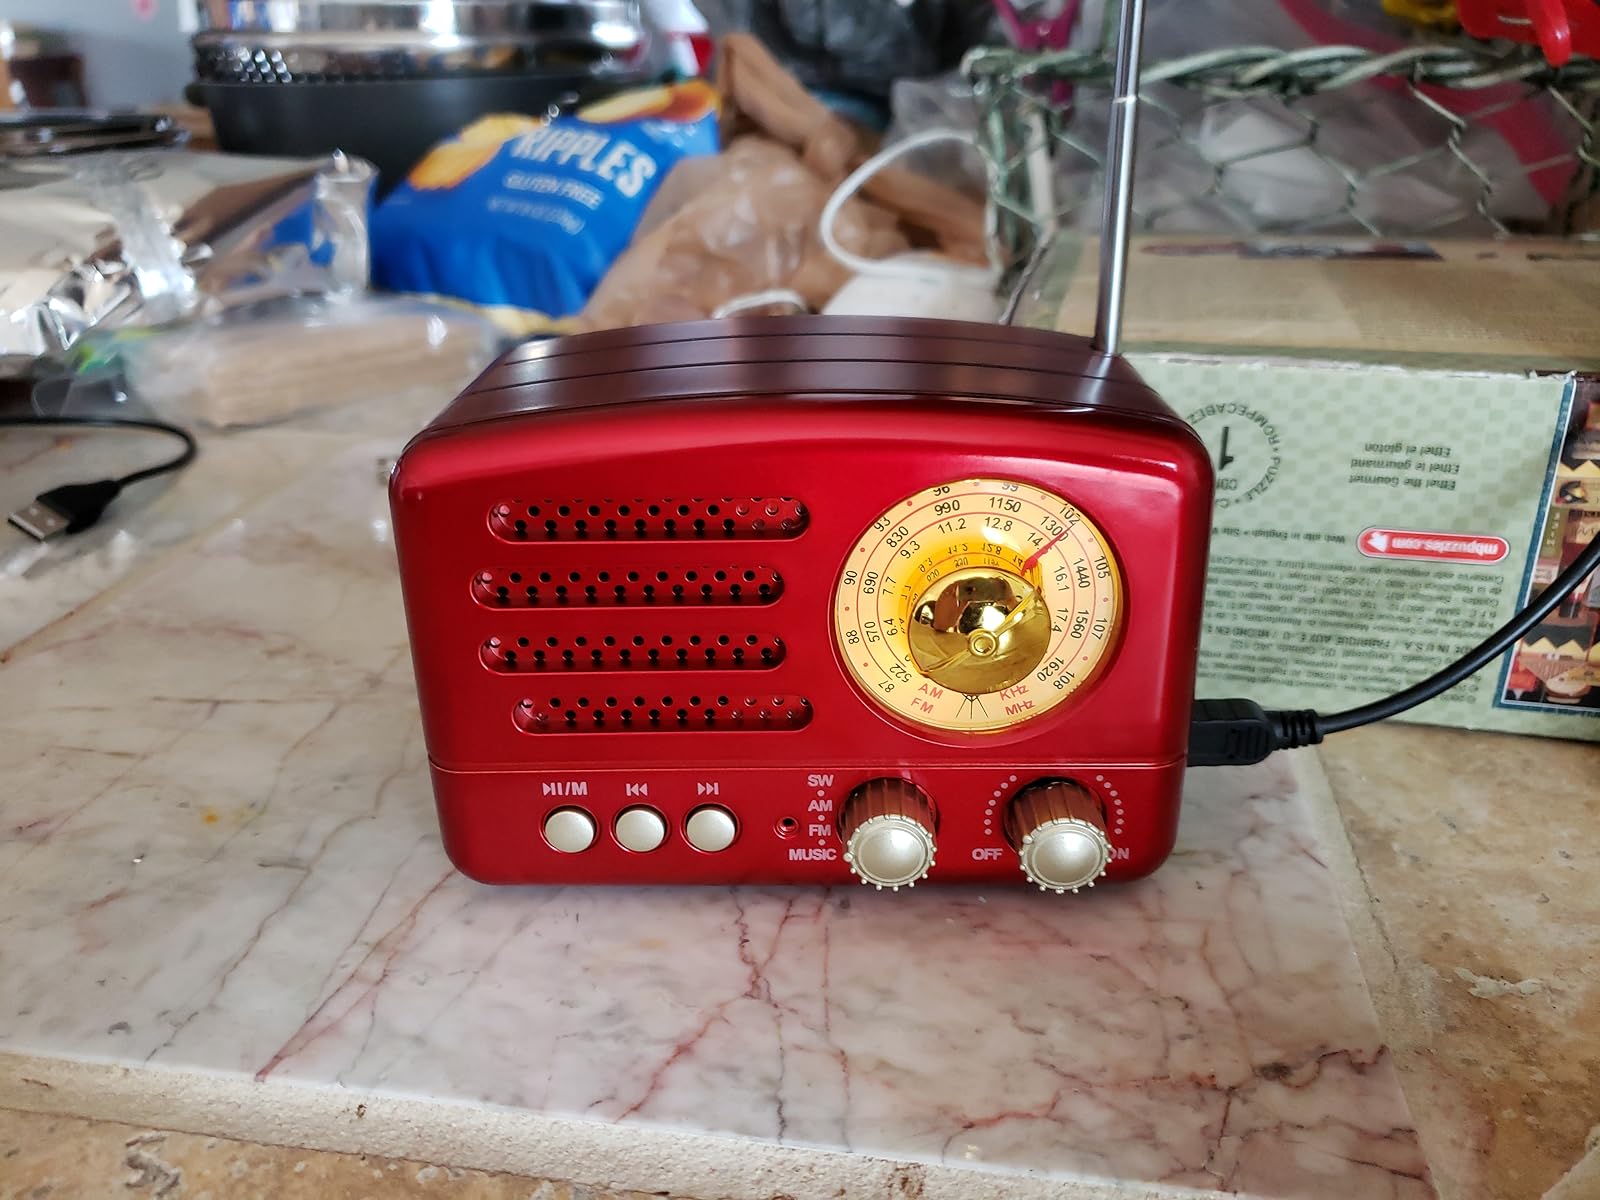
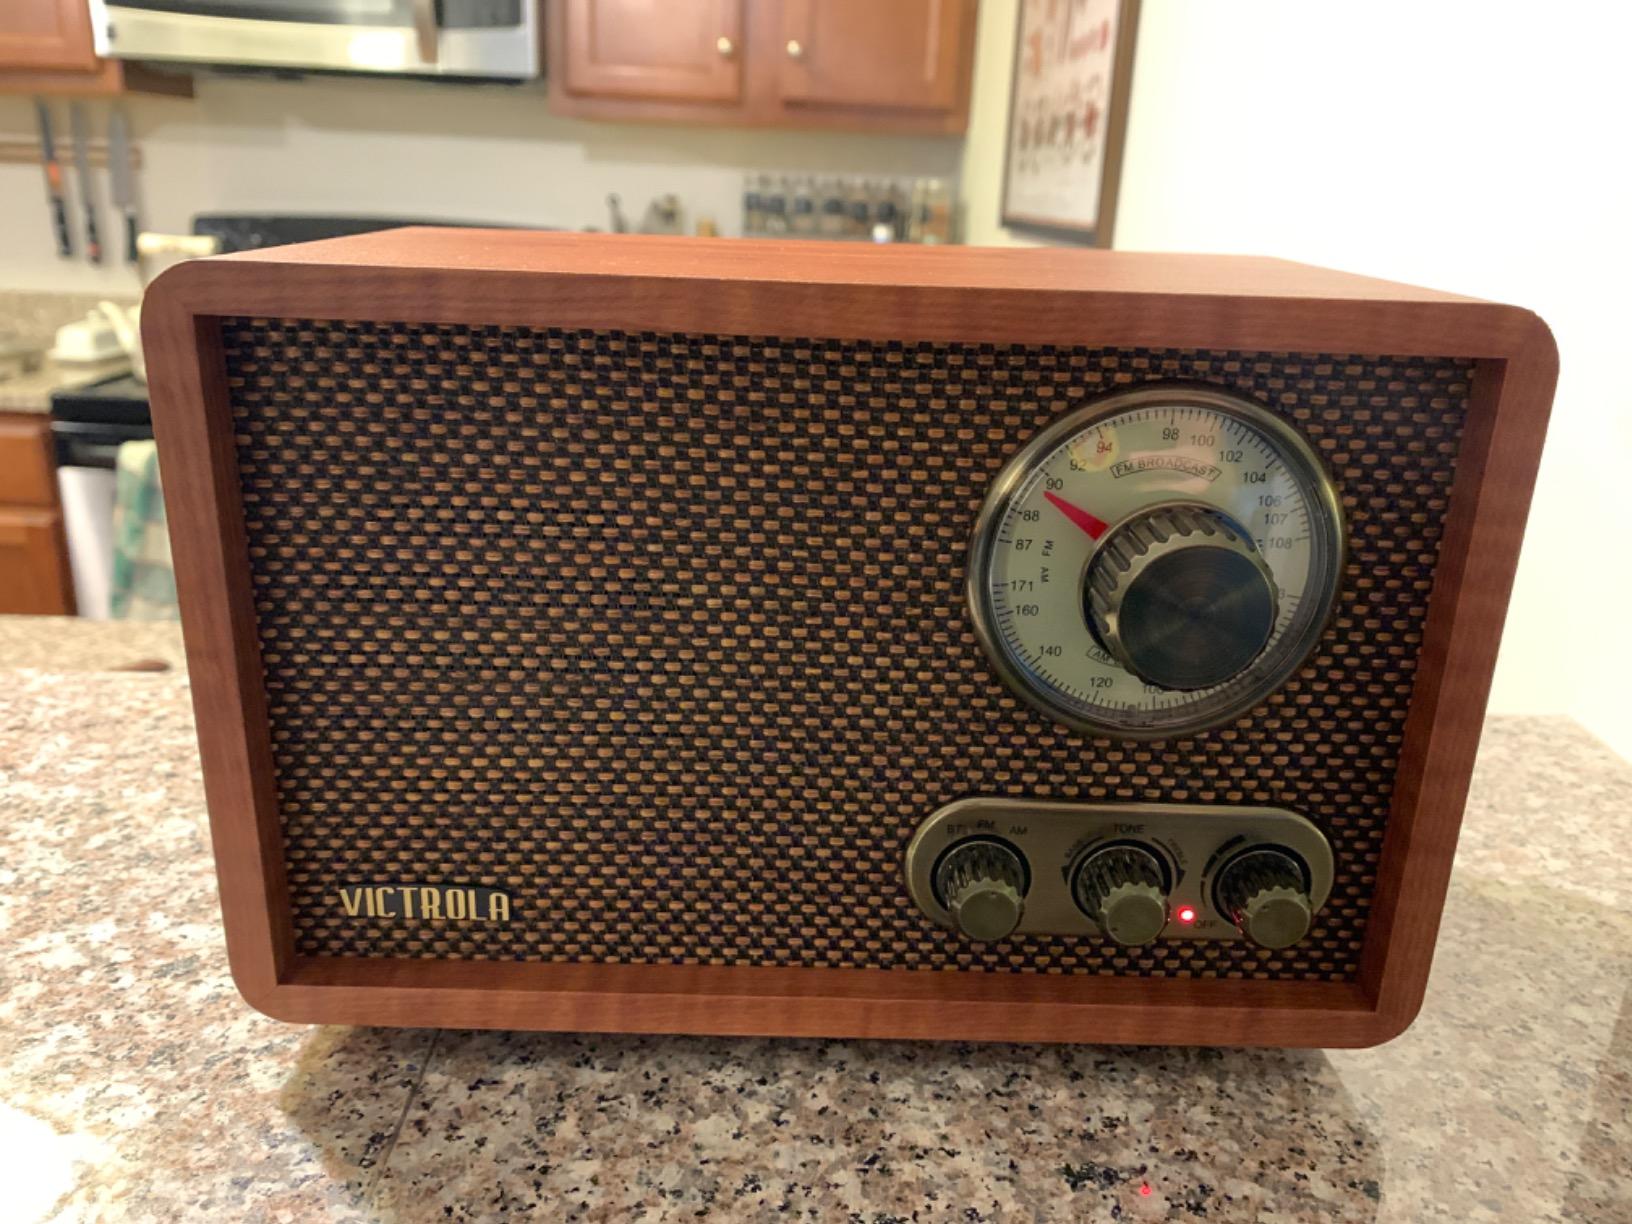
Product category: radio
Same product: no